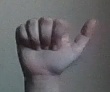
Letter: dhad